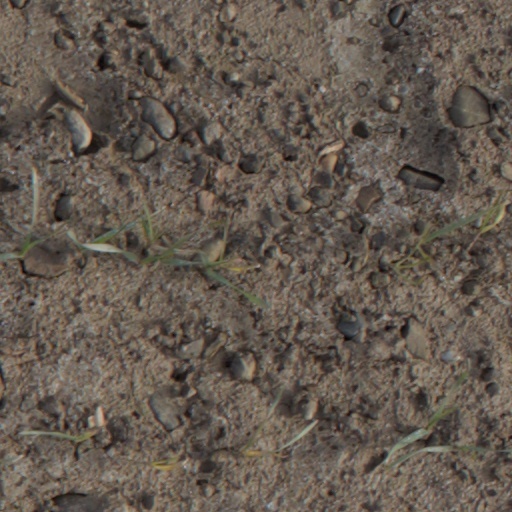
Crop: wheat